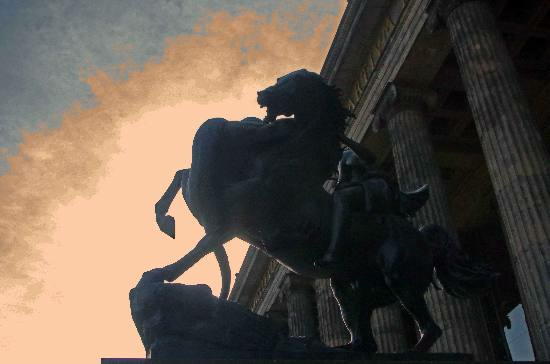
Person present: No